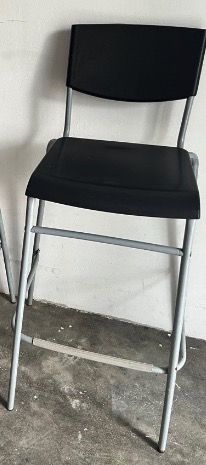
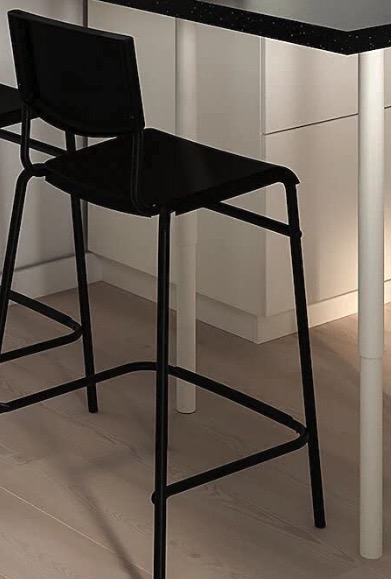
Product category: stool
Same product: no